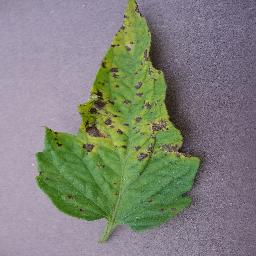
Label: Tomato___Septoria_leaf_spot